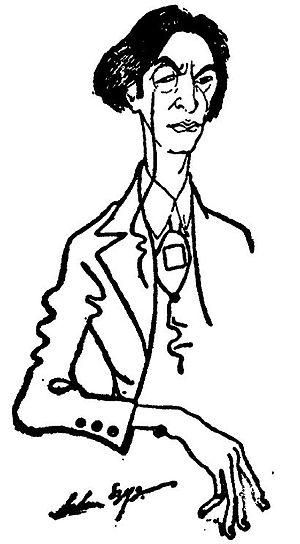
Arthur Szyk est un dessinateur, illustrateur de livres et caricaturiste. Né dans une famille juive à Łódź, dans la partie de la Pologne sous administration russe au XIXᵉ siècle, il s'est toujours considéré comme juif et polonais. À partir de 1921, il vit et travaille essentiellement en France et en Pologne, puis émigre au Royaume-Uni en 1937, avant de s'établir définitivement aux États-Unis en 1940 ; il y reçoit la nationalité américaine en 1948.